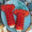
Label: lobster